Marcus Thornton (basketball, born 1987)

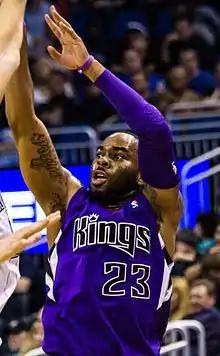
Thornton with the Kings in 2013

On February 23, 2011, Thornton was traded to the Sacramento Kings in exchange for Carl Landry. On March 14, 2011, he scored a career-high 42 points against the Golden State Warriors.